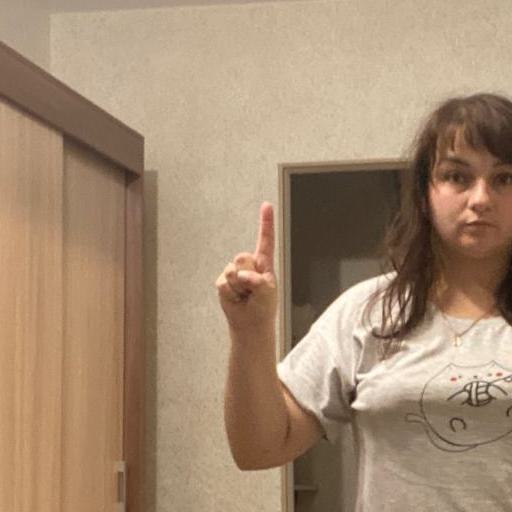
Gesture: one